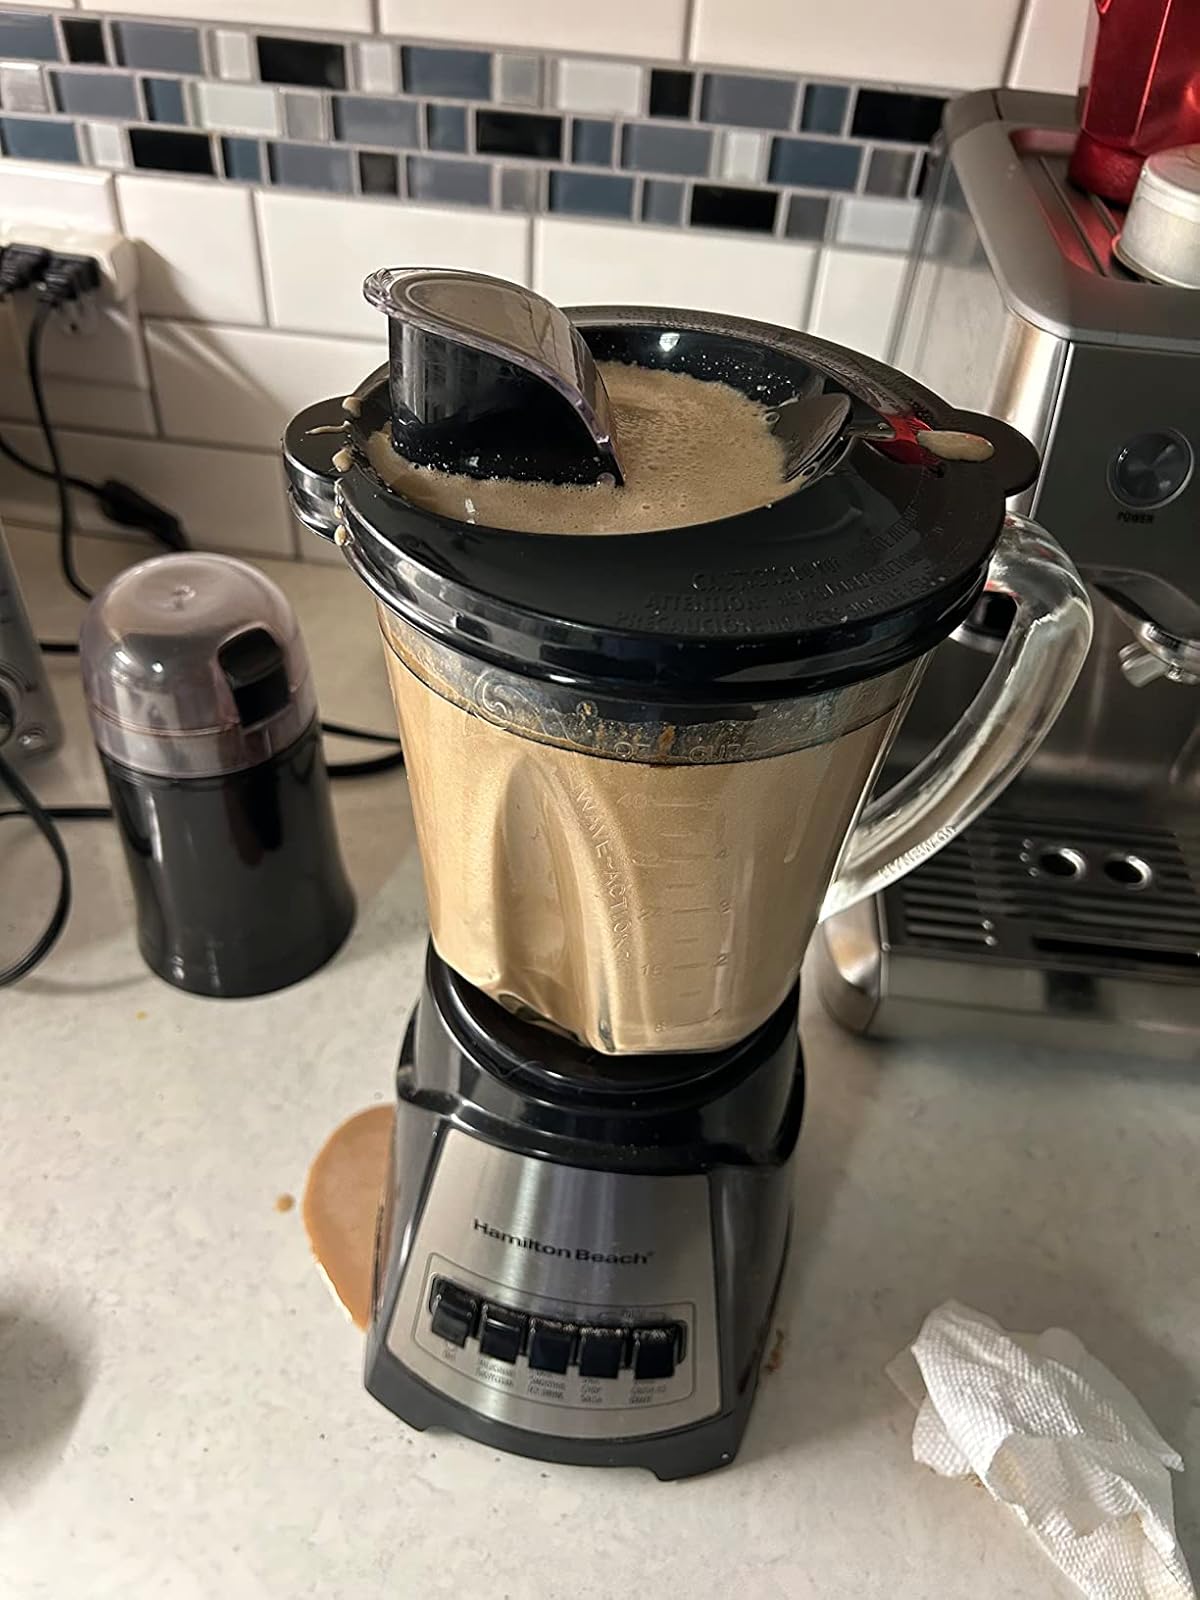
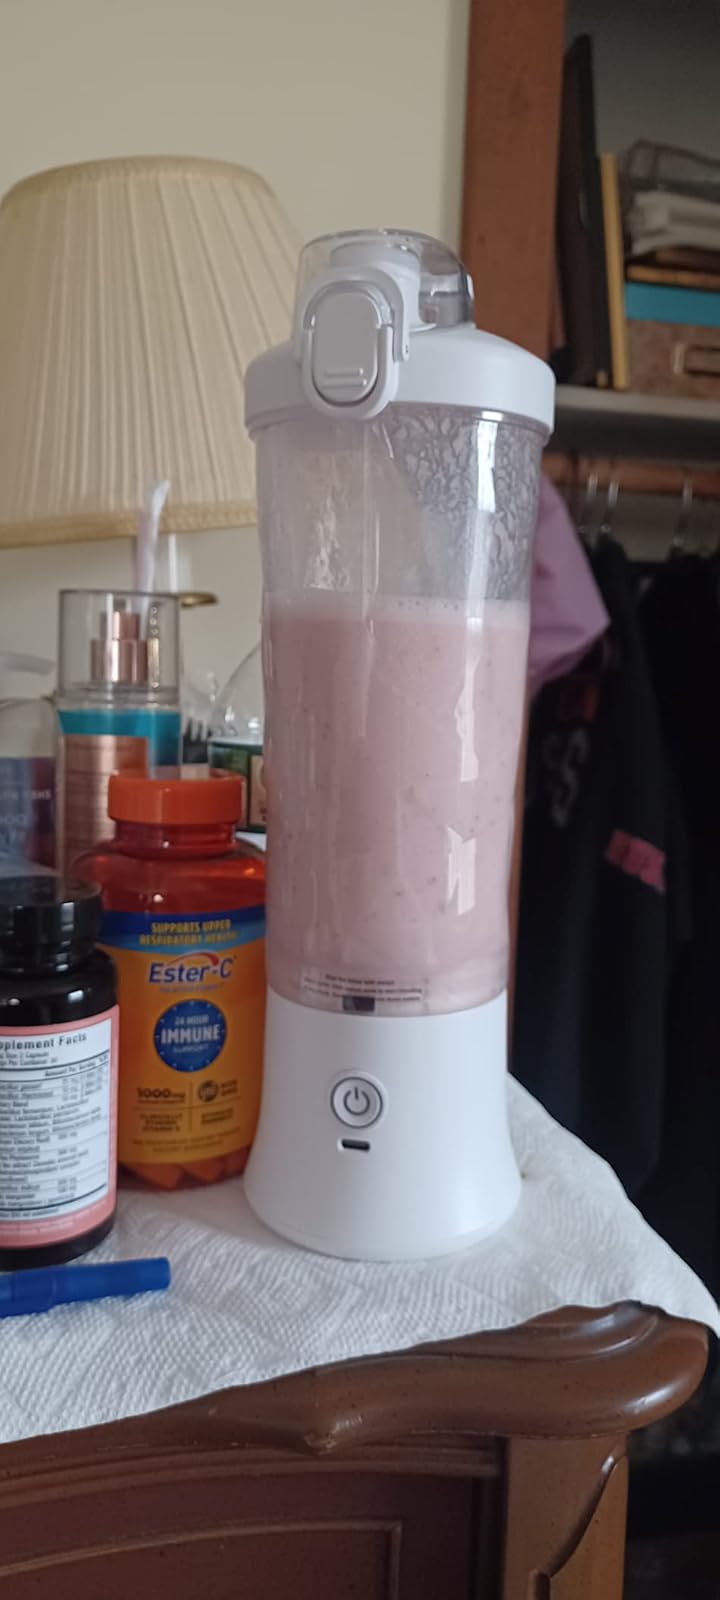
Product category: items_blender
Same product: no